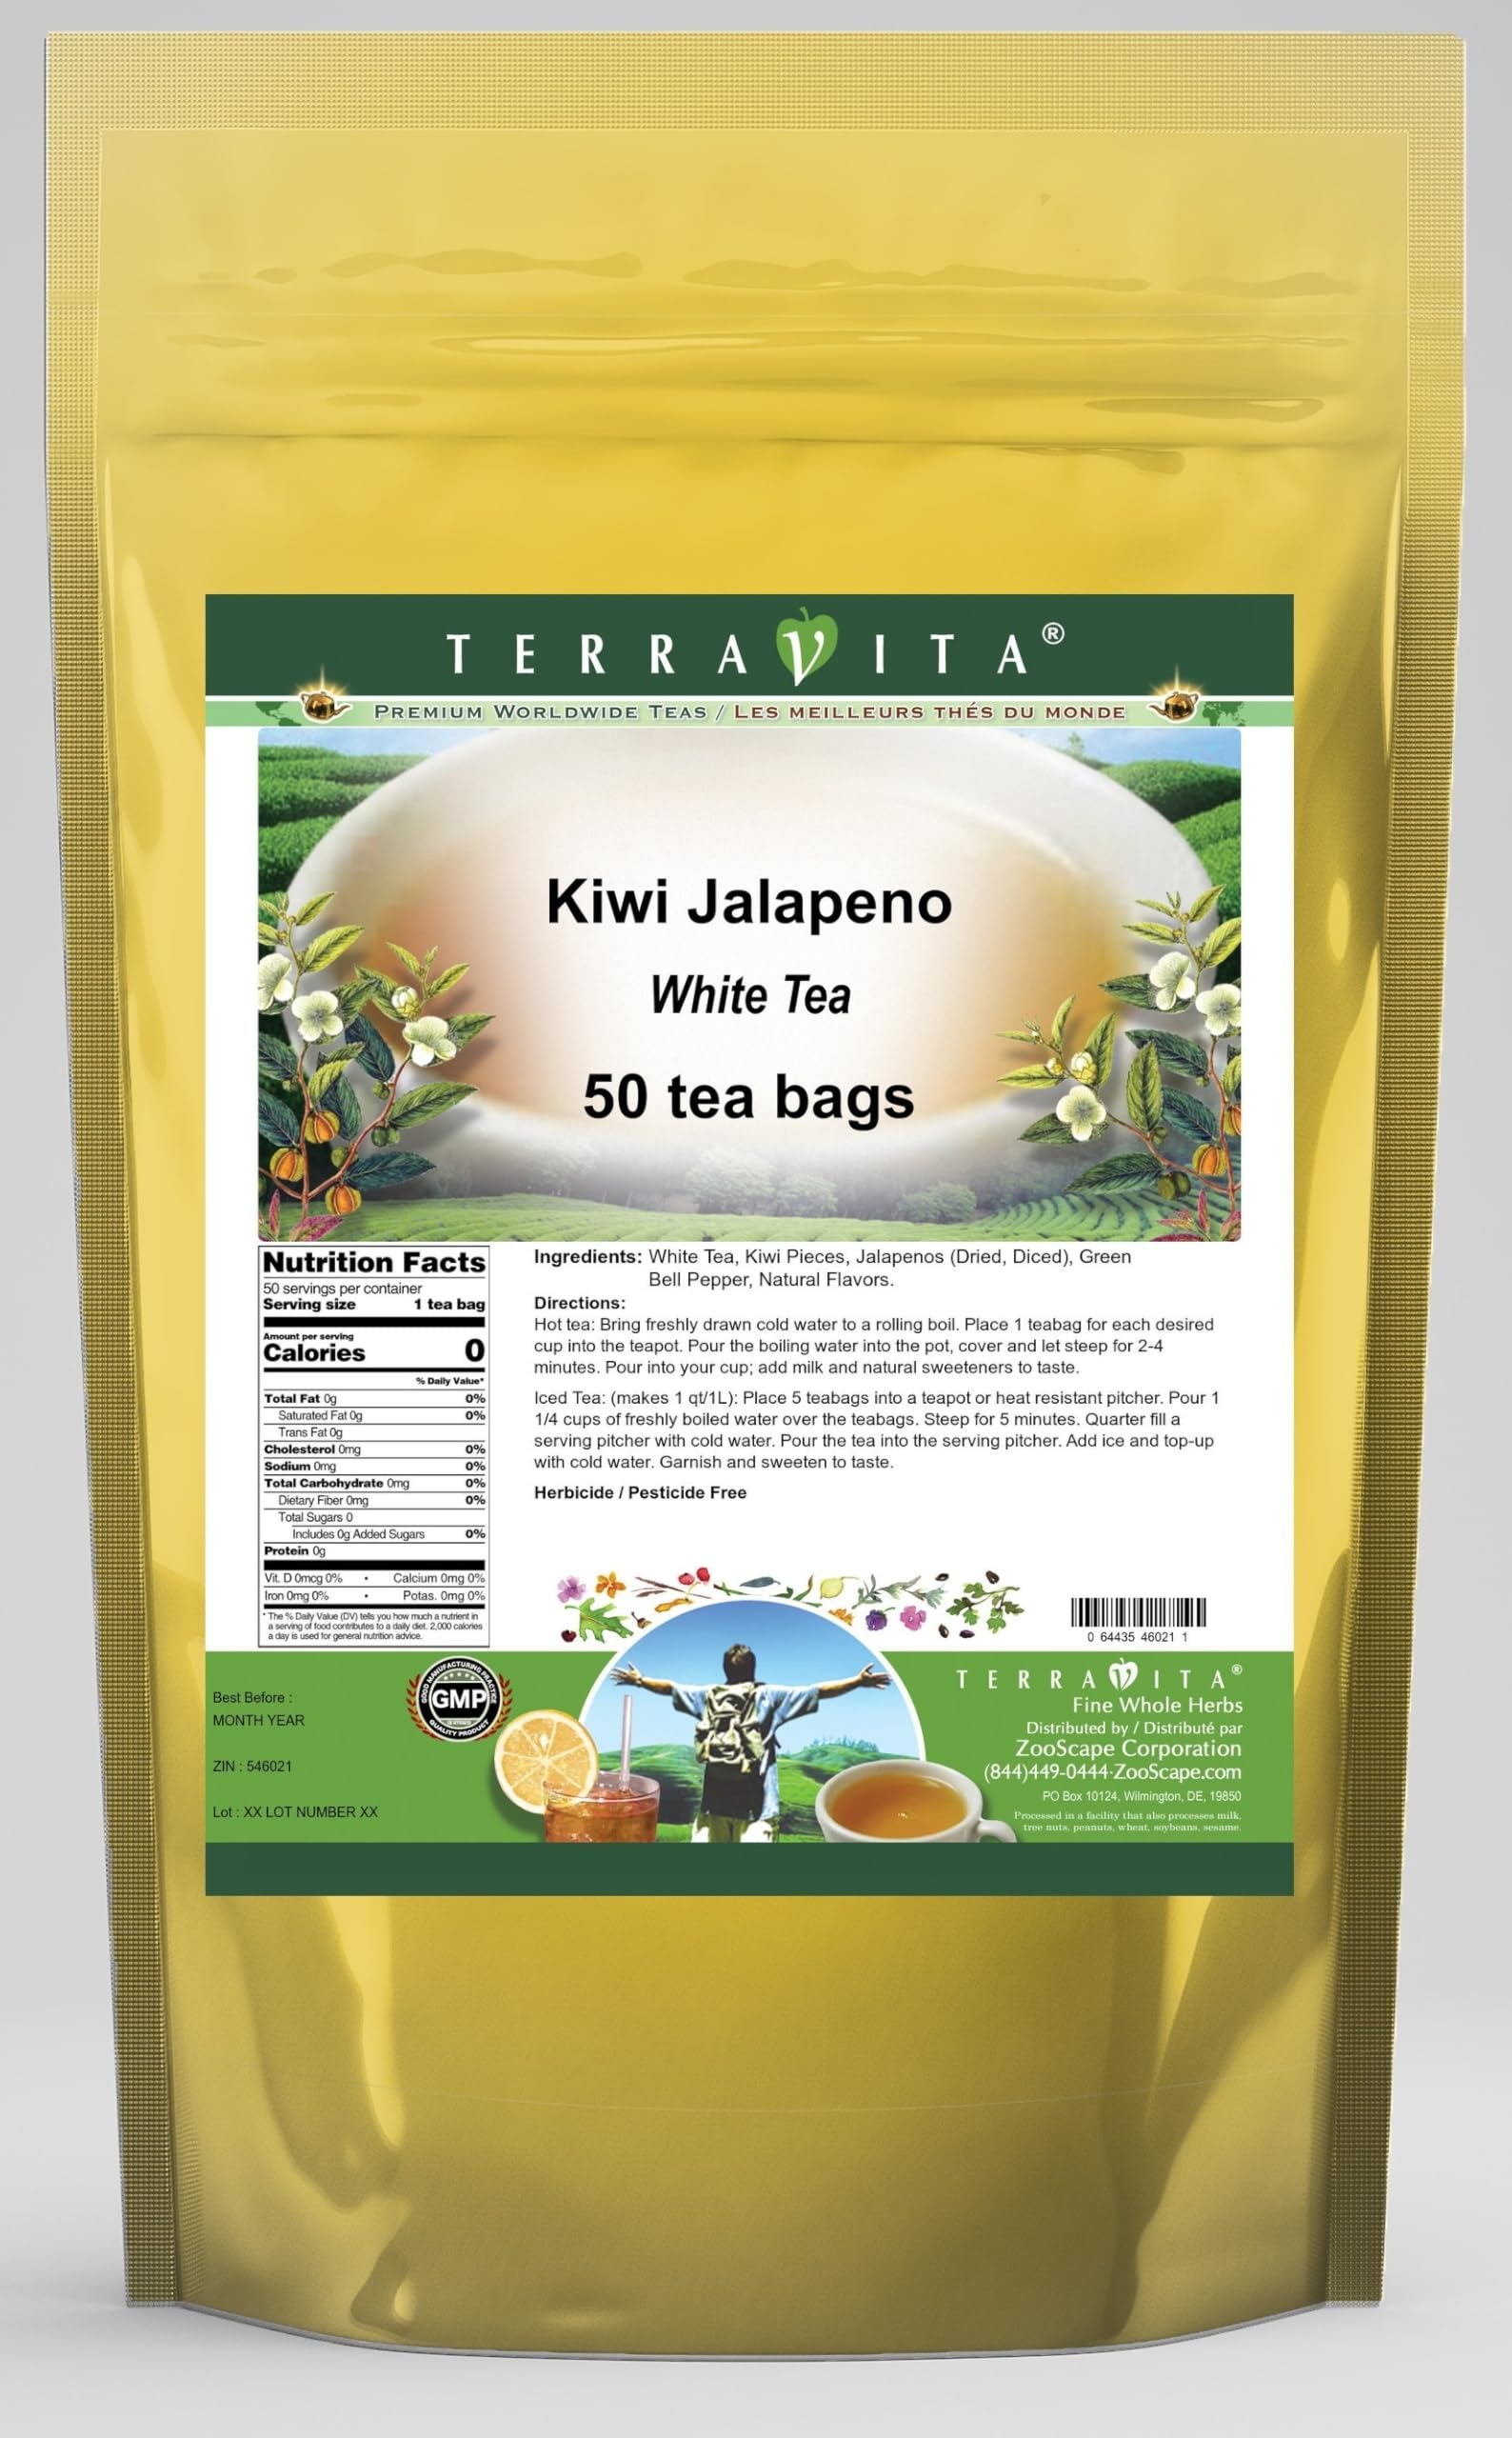
Item Name: Kiwi Jalapeno White Tea (50 tea bags, ZIN: 546021) - 2 Pack
Bullet Point 1: Our Kiwi Jalapeno White Tea is a mouth-watering flavored White tea with Kiwi Pieces, Jalapenos (Dried, Diced) and Green Bell Peppers that you can enjoy all year round! The aroma and Kiwi Jalapeno flavor is a delight! - Ingredients: White tea, Kiwi Pieces, Jalapenos (Dried, Diced), Green Bell Peppers and Natural Kiwi Jalapeno Flavor.
Bullet Point 2: No fillers.
Bullet Point 3: Manufacturer: TerraVita
Bullet Point 4: Size: 50 tea bags
Bullet Point 5: White Tea Bags - Packed in a convenient upright pouch!
Product Description: Our Kiwi Jalapeno White Tea is a mouth-watering flavored White tea with Kiwi Pieces, Jalapenos (Dried, Diced) and Green Bell Peppers that you can enjoy all year round! The aroma and Kiwi Jalapeno flavor is a delight! - Ingredients: White tea, Kiwi Pieces, Jalapenos (Dried, Diced), Green Bell Peppers and Natural Kiwi Jalapeno Flavor. - Hot tea brewing method: Bring freshly drawn cold water to a rolling boil. Place 1 teabag for each desired cup into the teapot. Pour the boiling water into the pot, cover and let steep for 2-4 minutes. Pour into your cup; add milk and natural sweeteners to taste. - Iced tea brewing method: (to make 1 liter/quart): Place 5 teabags into a teapot or heat resistant pitcher. Pour 1 1/4 cups of freshly boiled water over the teabags. Steep for 5 minutes. Quarter fill a serving pitcher with cold water. Pour the tea into the serving pitcher. Add ice and top-up with cold water. Garnish and sweeten to taste. - TerraVita is an exclusive line of premium-quality, natural source products that use only the finest, purest and most potent ingredients found around the world. TerraVita is hallmarked by the highest possible standards of purity, potency, stability and freshness. All of our products are prepared with the highest elements of quality control, from raw materials through the entire manufacturing process, up to and including the moment that the bottles or bags are sealed for freshness and shipped out to you. Our highest possible standards are certified by independent laboratories and backed by our personal guarantee. - TerraVita exists to meet and ensure your family's health and wellness without the harmful effects of chemicals and health products. We strive to make all of our products affordable and reliable and are constantly searching the market to
Value: 100.0
Unit: Count

Price: 86.91